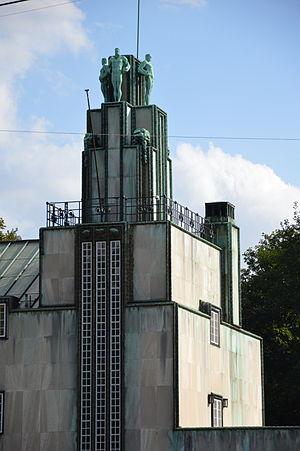
Palais Stoclet, avenue de Tervuren, n° 279/281 à Woluwé-Saint-Pierre.
Le palais Stoclet est situé au 279-281 avenue de Tervueren à Woluwe-Saint-Pierre, dans la région de Bruxelles-Capitale en Belgique.